Anidolic lighting

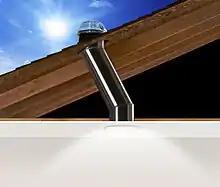
A simple light tube, showing collection, transmission, and distribution

Unlike the industrial parabolic troughs used in solar concentrators, architectural CPC mirrors do not concentrate captured light into a single focal point or focal line (which creates a fire hazard). Instead, light is directed into the building through a relatively wide opening.